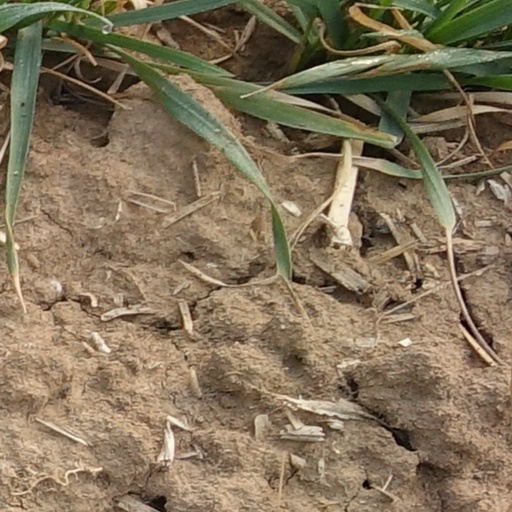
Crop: wheat